Timeliner

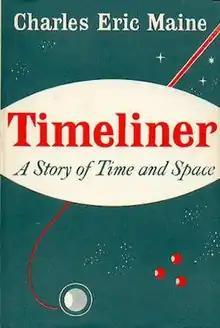
First edition

Timeliner is a 1955 science fiction novel by British writer Charles Eric Maine. It was first published in the UK by Hodder & Stoughton; a paperback version by Bantam Books appeared the following year.